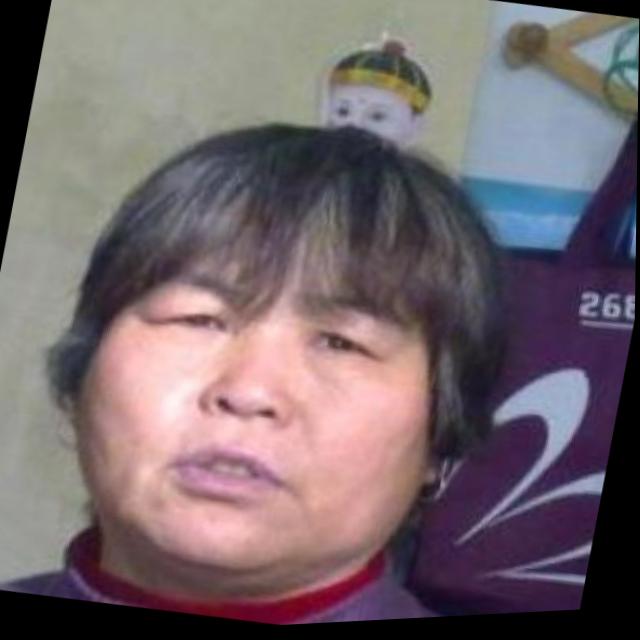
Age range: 65+